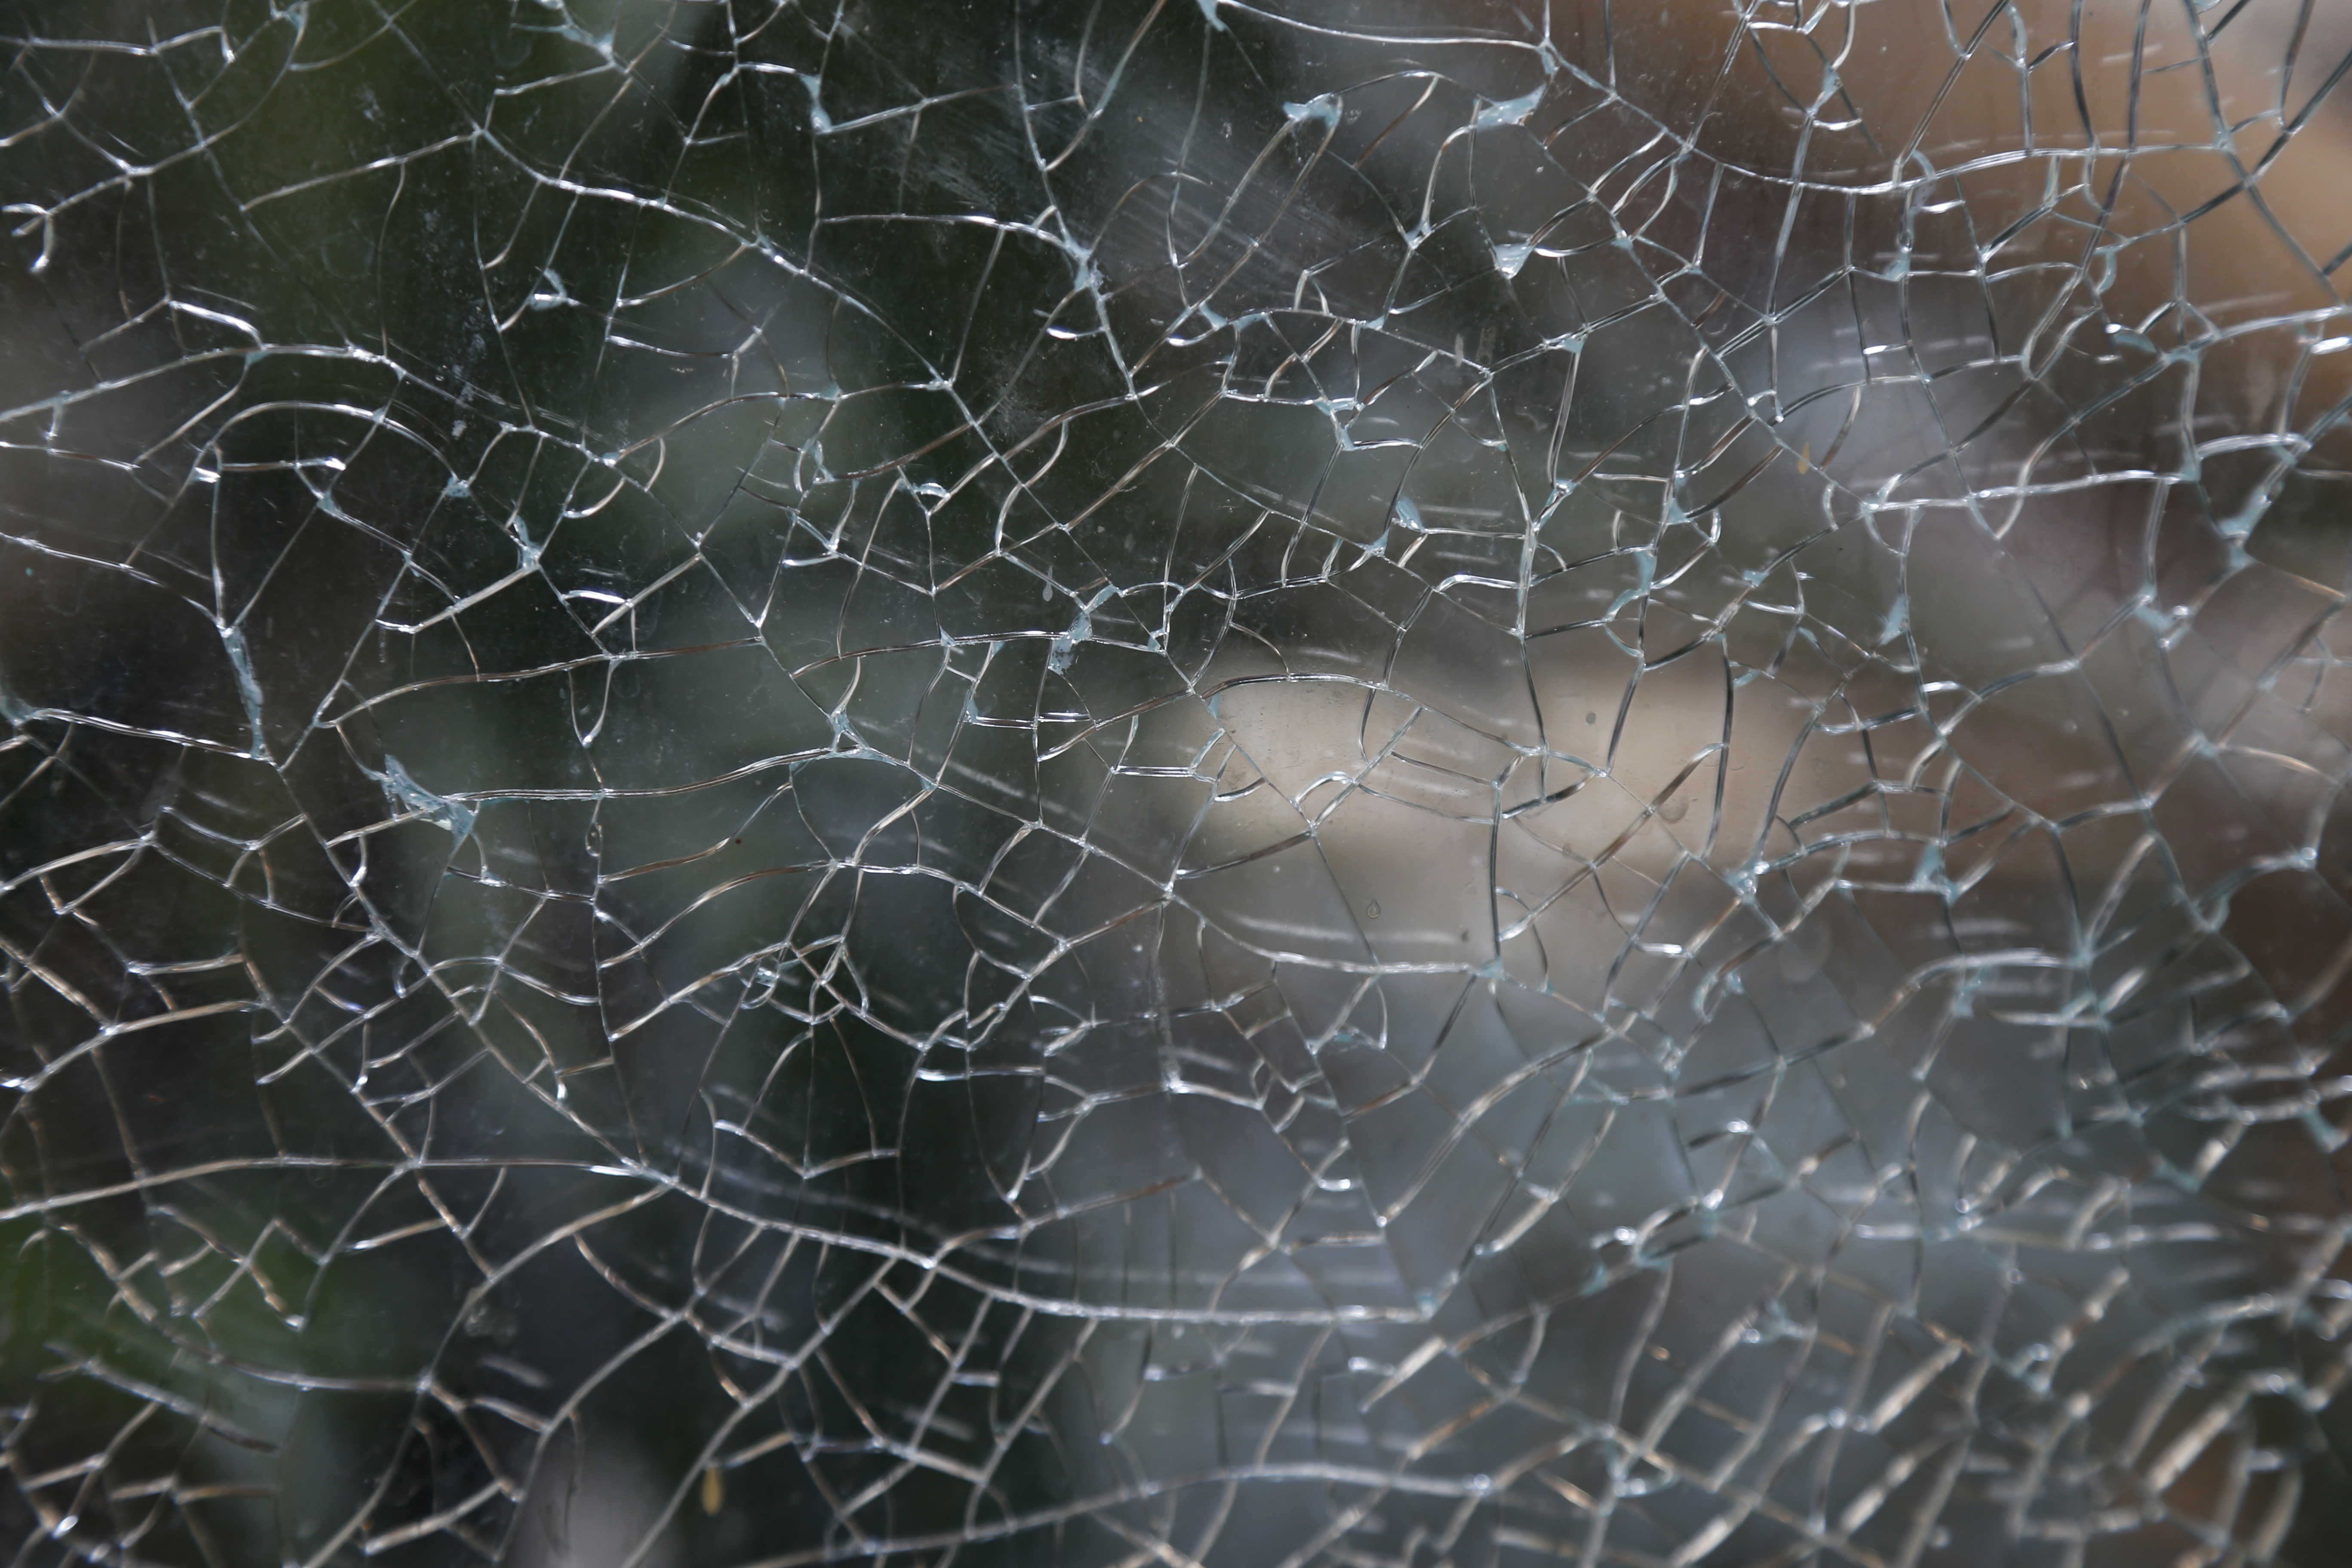
texture, window, pattern, broken, material, invertebrate, spider web, spider, arachnid, broken glass, shattered glass, outdoor structure, glass texture, overlays